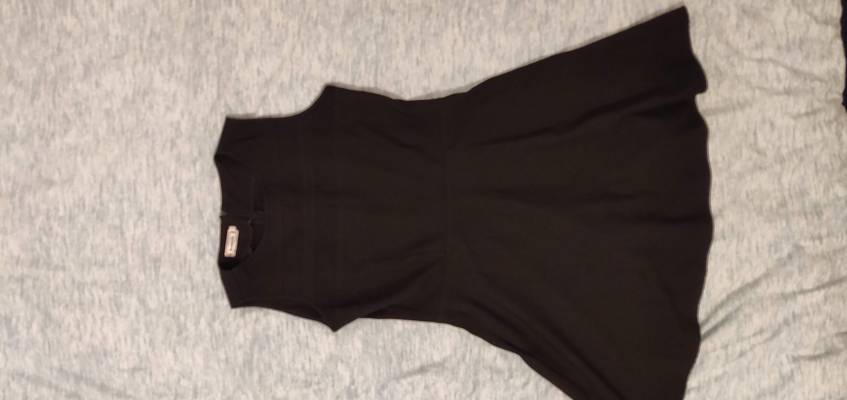
Waste category: clothes